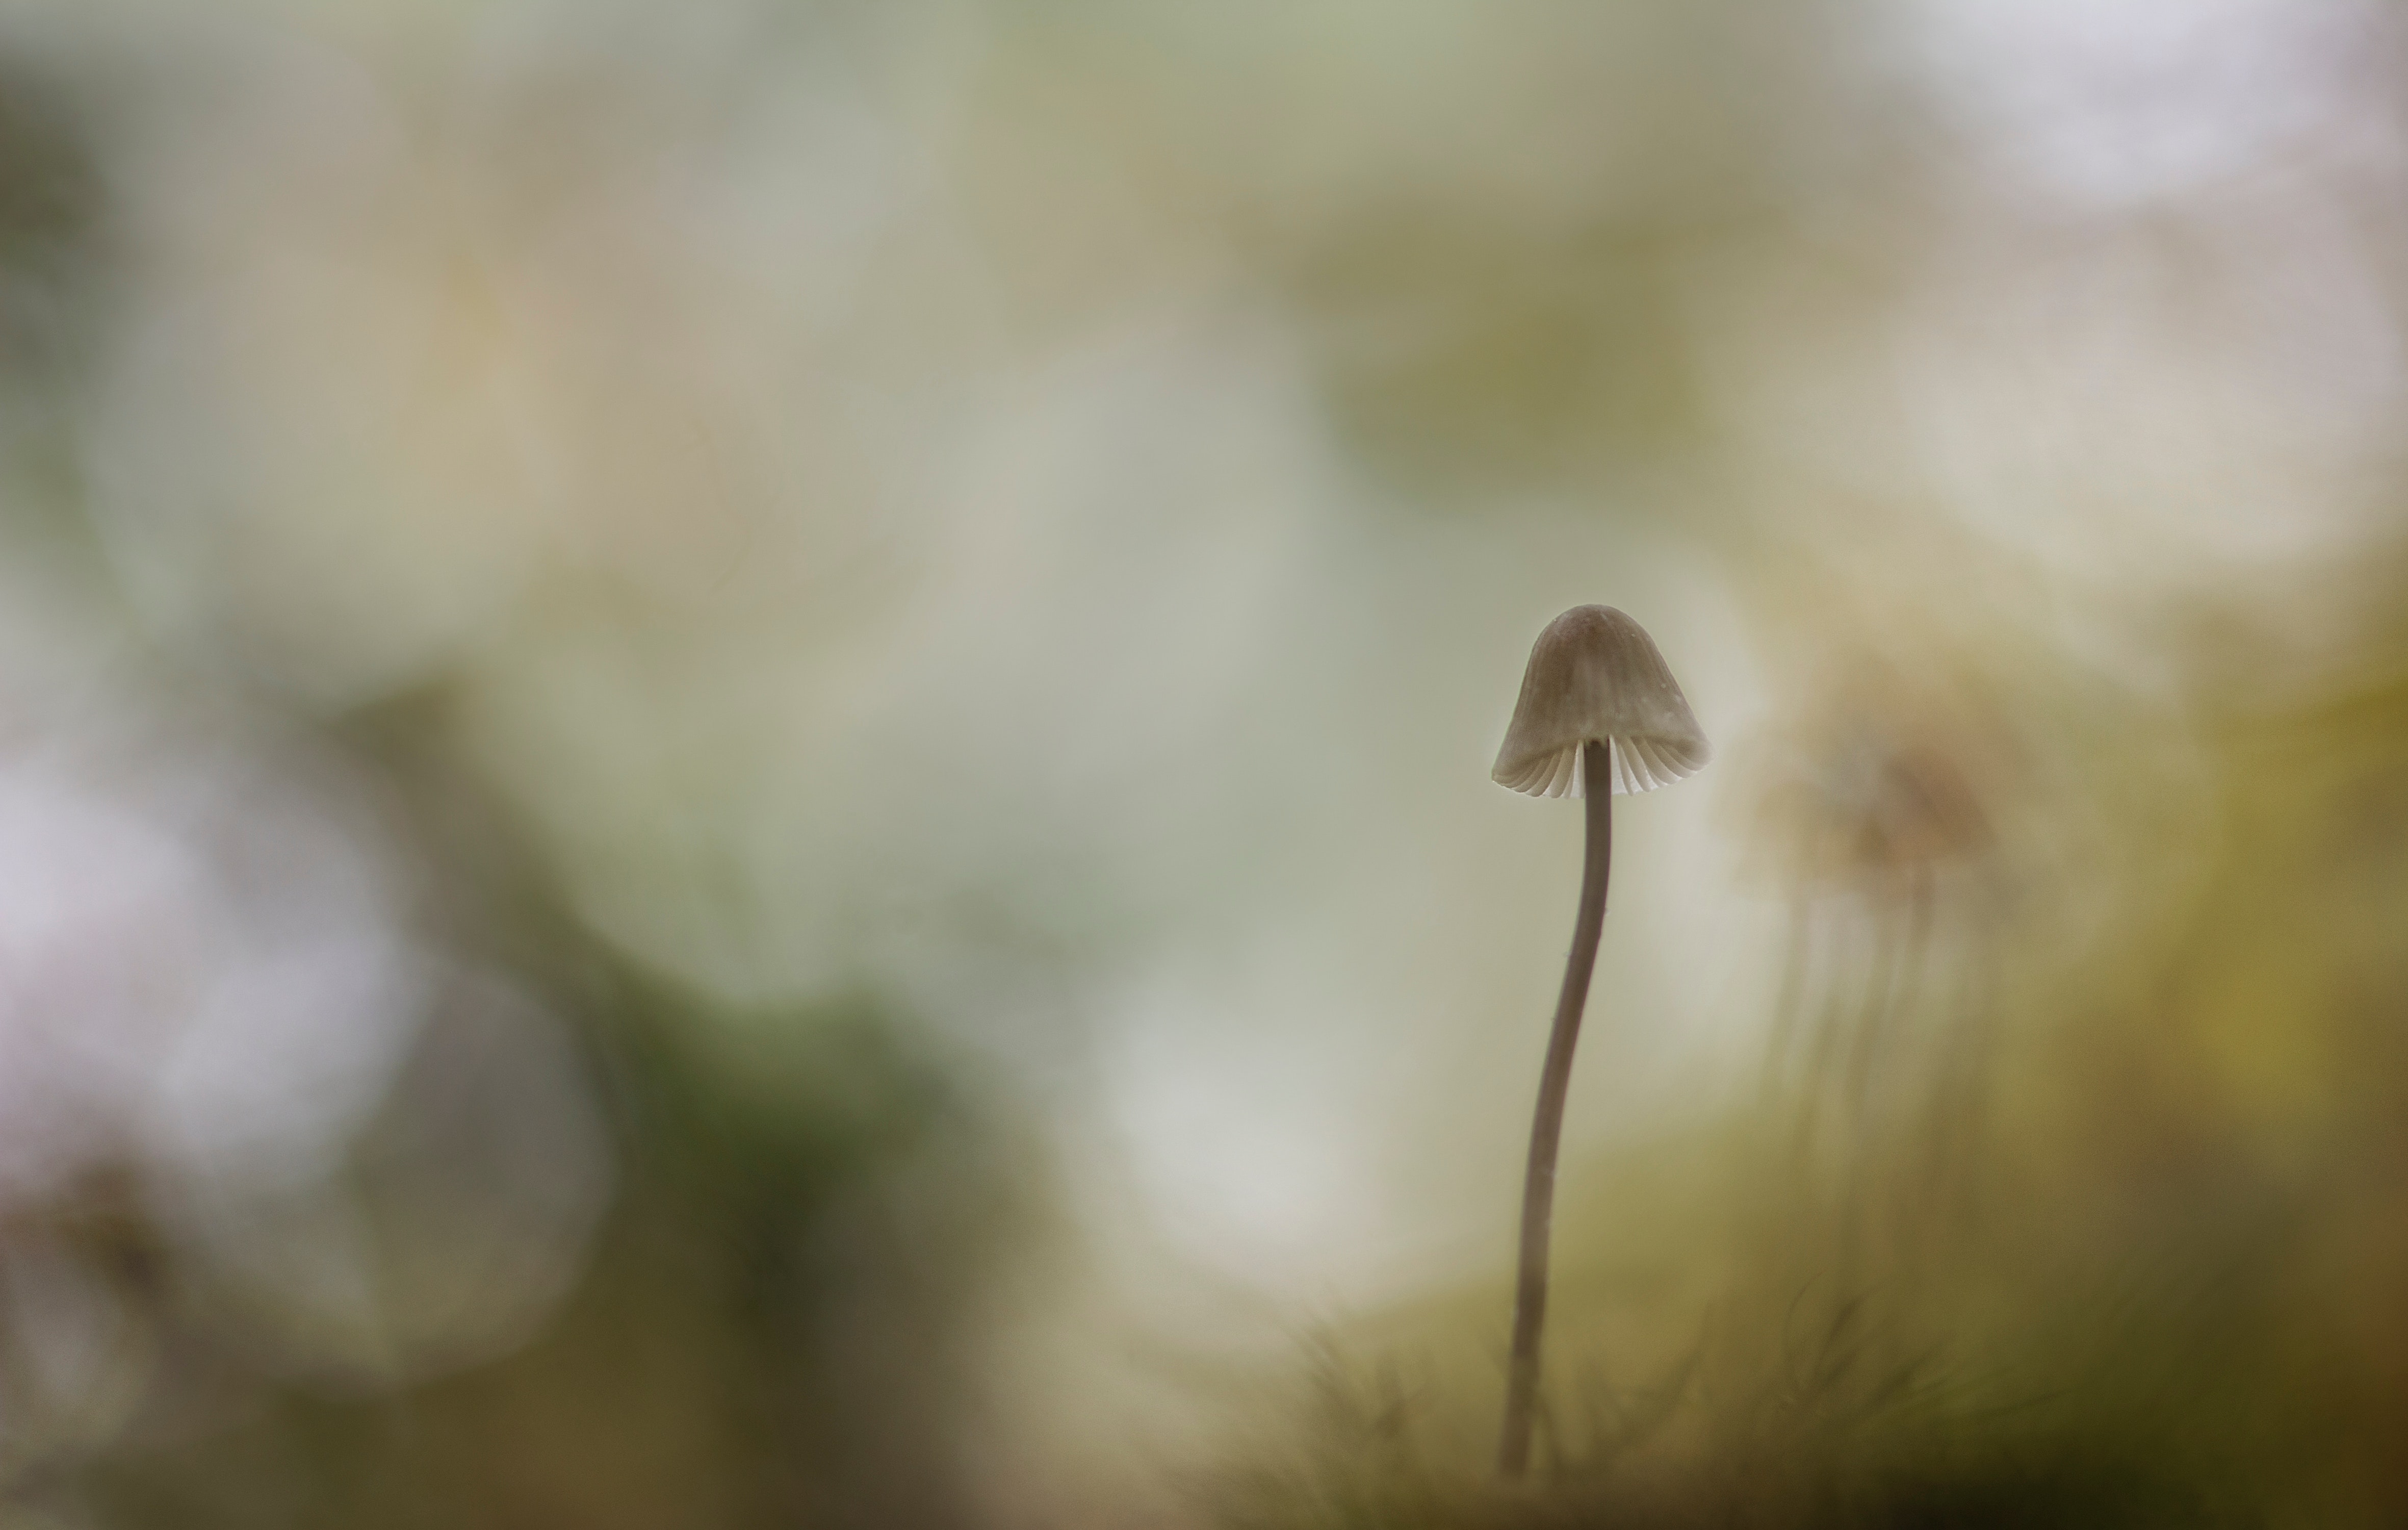
nature, natural environment, leaf, close up, flower, macro photography, plant, plant stem, botany, grass, spring, photography, tree, branch, wildflower, forest, twig